Marienetta Jirkowsky

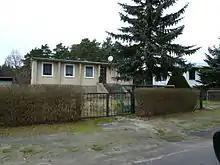
Marienetta Jirkowsky's last residence prior to her death in 1980, on Birkenweg 13, Spreenhagen

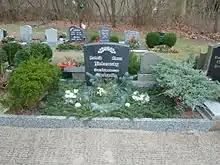
The family grave of Marienetta Jirkowsky, Spreenhagen Cemetery

Marienetta Jirkowsky was born on 25 August 1962, in Bad Saarow, East Germany, the only child to Klaus Jirkowsky, a skilled bricklayer, and his wife, Astrid, employed by the Reifenkombinat Fürstenwalde, a tyre manufacturing plant. Marienetta grew up in Spreenhagen and last lived at Birkenweg 13, where she was nicknamed "Micki" by her friends, as she was a "small, free-spirited and fun-loving person." One of her friends, Falko Vogt, later explained she and her friends really "just wanted to live in peace, without any problems and without being forbidden to do anything." During the school year, Marienetta had little contact with other students. Instead, during her spare time, she helped in a retirement home in the neighboring village of Grünheide, where she was very popular with senior citizens. In 1979, Marienetta began her apprenticeship as a textile worker at the tyre factory where her mother worked.